Gautrain

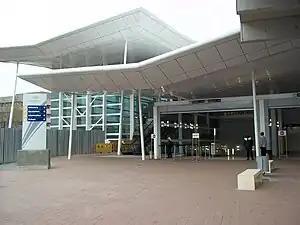
Sandton station in August 2010

The Gautrain system features an extensive network of feeder buses. Some routes are served by regular full-sized buses while others are served by so-called midibuses which are van-like vehicles. There are a total of 6 routes serving Centurion station, 4 routes serving Midrand station, 3 routes serving Rhodesfield station, 4 routes serving Sandton station, 5 routes serving Hatfield station, 6 routes serving Marlboro station, 2 routes serving Park station, 2 routes serving Pretoria station, and 4 routes serving Rosebank station.